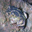
Label: frog